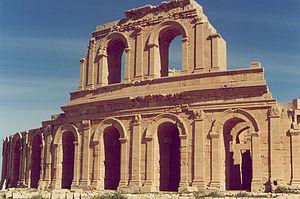
Le théâtre antique de Sabratha est le théâtre romain de la cité antique de Sabratha en Afrique proconsulaire, sur la côte méditerranéenne du nord-ouest de l'actuelle Libye. La date et les circonstances de sa construction sont indéterminées, comme celles de son abandon. Les archéologues ne peuvent qu’avancer des hypothèses approximatives, et situent sa construction vers la fin du IIᵉ siècle ou au début du IIIᵉ siècle. Après des siècles d’abandon, les fouilleurs redécouvrent la cité et son monument lors de l’occupation italienne de la Libye, au début du XXᵉ siècle. Les travaux de dégagement et de restauration réalisés de 1927 à 1937 font du théâtre le monument le plus important du site de Sabratha, le théâtre le plus grand de l'Afrique romaine, et le plus spectaculaire du monde romain à double titre : la colonnade de son mur de scène est presque complètement reconstituée par une anastylose sur trois niveaux, et une exceptionnelle série de bas-reliefs orne la base de la scène. Il pouvait accueillir environ 5 000 spectateurs et, dans son état restauré, il peut encore en contenir 1 500.